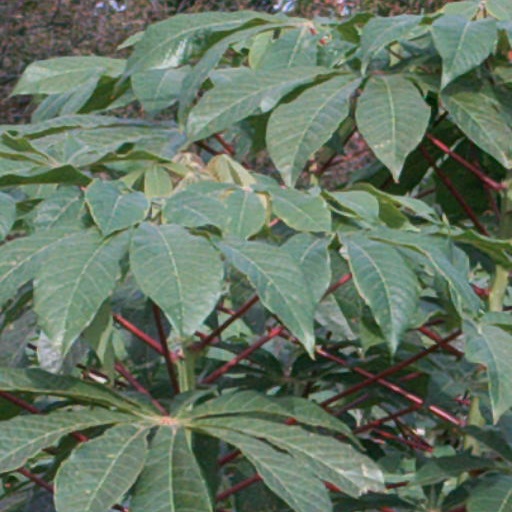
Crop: cassava